Inverness

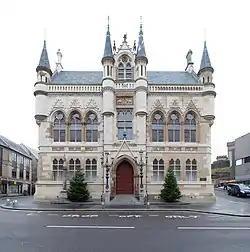
Inverness Town House, High Street, opened 1882

The east section will bypass Inshes Roundabout, a notorious traffic bottleneck, using a new road linking the existing Southern Distributor with the A9 and the A96, both via grade separated interchanges. This proposed new link road would separate strategic traffic from local traffic. It will also accommodate the proposed developments at Inverness Shopping Park, West Seafield Business Park, Inverness Campus and housing developments at Ashton Farm, Stratton and Culloden West. An indicative timescale for completion of this section is the dualling of the A96 from Inverness to Nairn. The west section is intended to provide an alternate route connecting the A9 with the A82. This will bypass the city centre by providing additional crossings of the River Ness and Caledonian Canal. At the west end, two options for crossing the River Ness and Caledonian Canal were developed. One involving a high level vertical opening bridge which will allow the majority of canal traffic to pass under without the need for opening. The other involved a bridge over the river and an aqueduct under the canal. Both of these designs are technically complex and were considered in detail along by the key stakeholders involved in the project.